Ketanji Brown Jackson

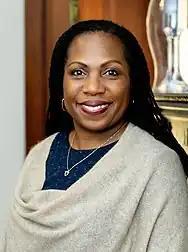
Jackson in 2020

In "American Meat Institute v. U.S. Department of Agriculture" (2013), Jackson rejected the meat packing industry's request for a preliminary injunction to block a United States Department of Agriculture rule requiring them to identify animals' country of origin. Jackson found that the rule likely did not violate the First Amendment.